Jaime Peters

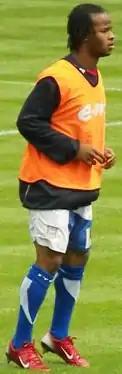
Peters with Ipswich Town in 2007

Jaime Bryant Piet Peters (born 4 May 1987) is a Canadian former professional soccer player who played as a right wing-back. He represented Canada at various levels. He was a member of the U20 team at the 2007 FIFA U-20 World Cup.